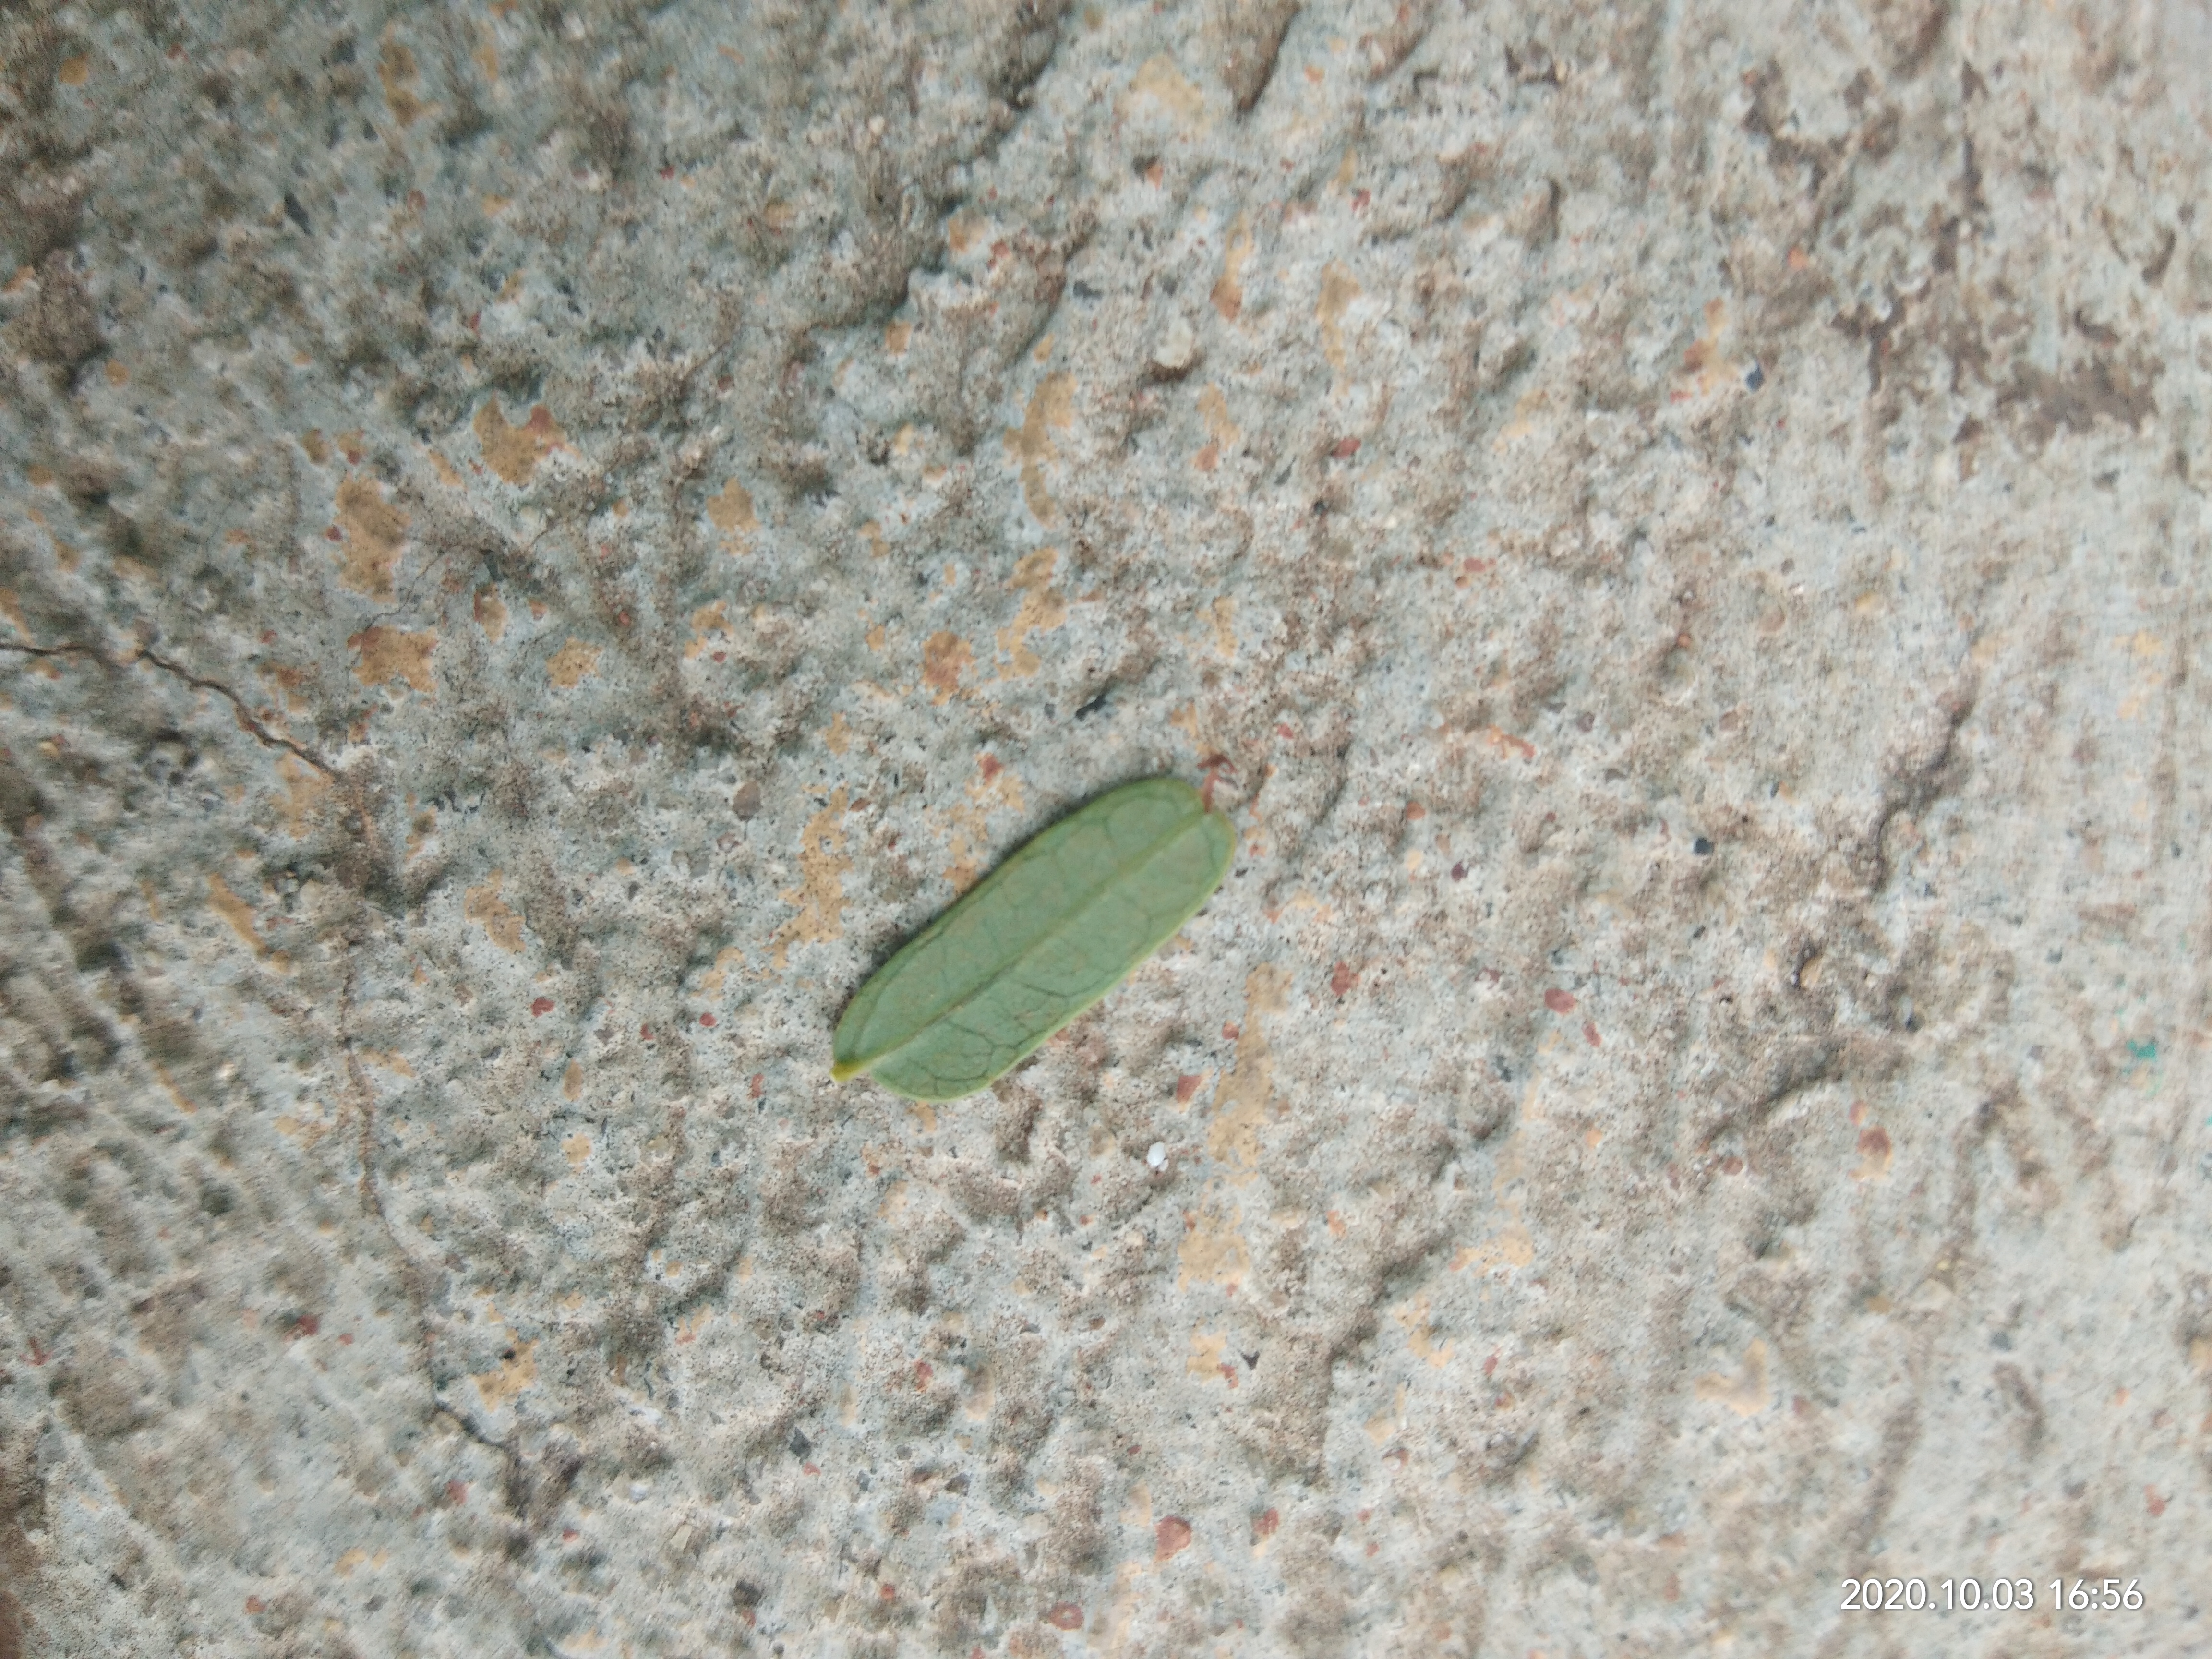
Plant: Tamarind